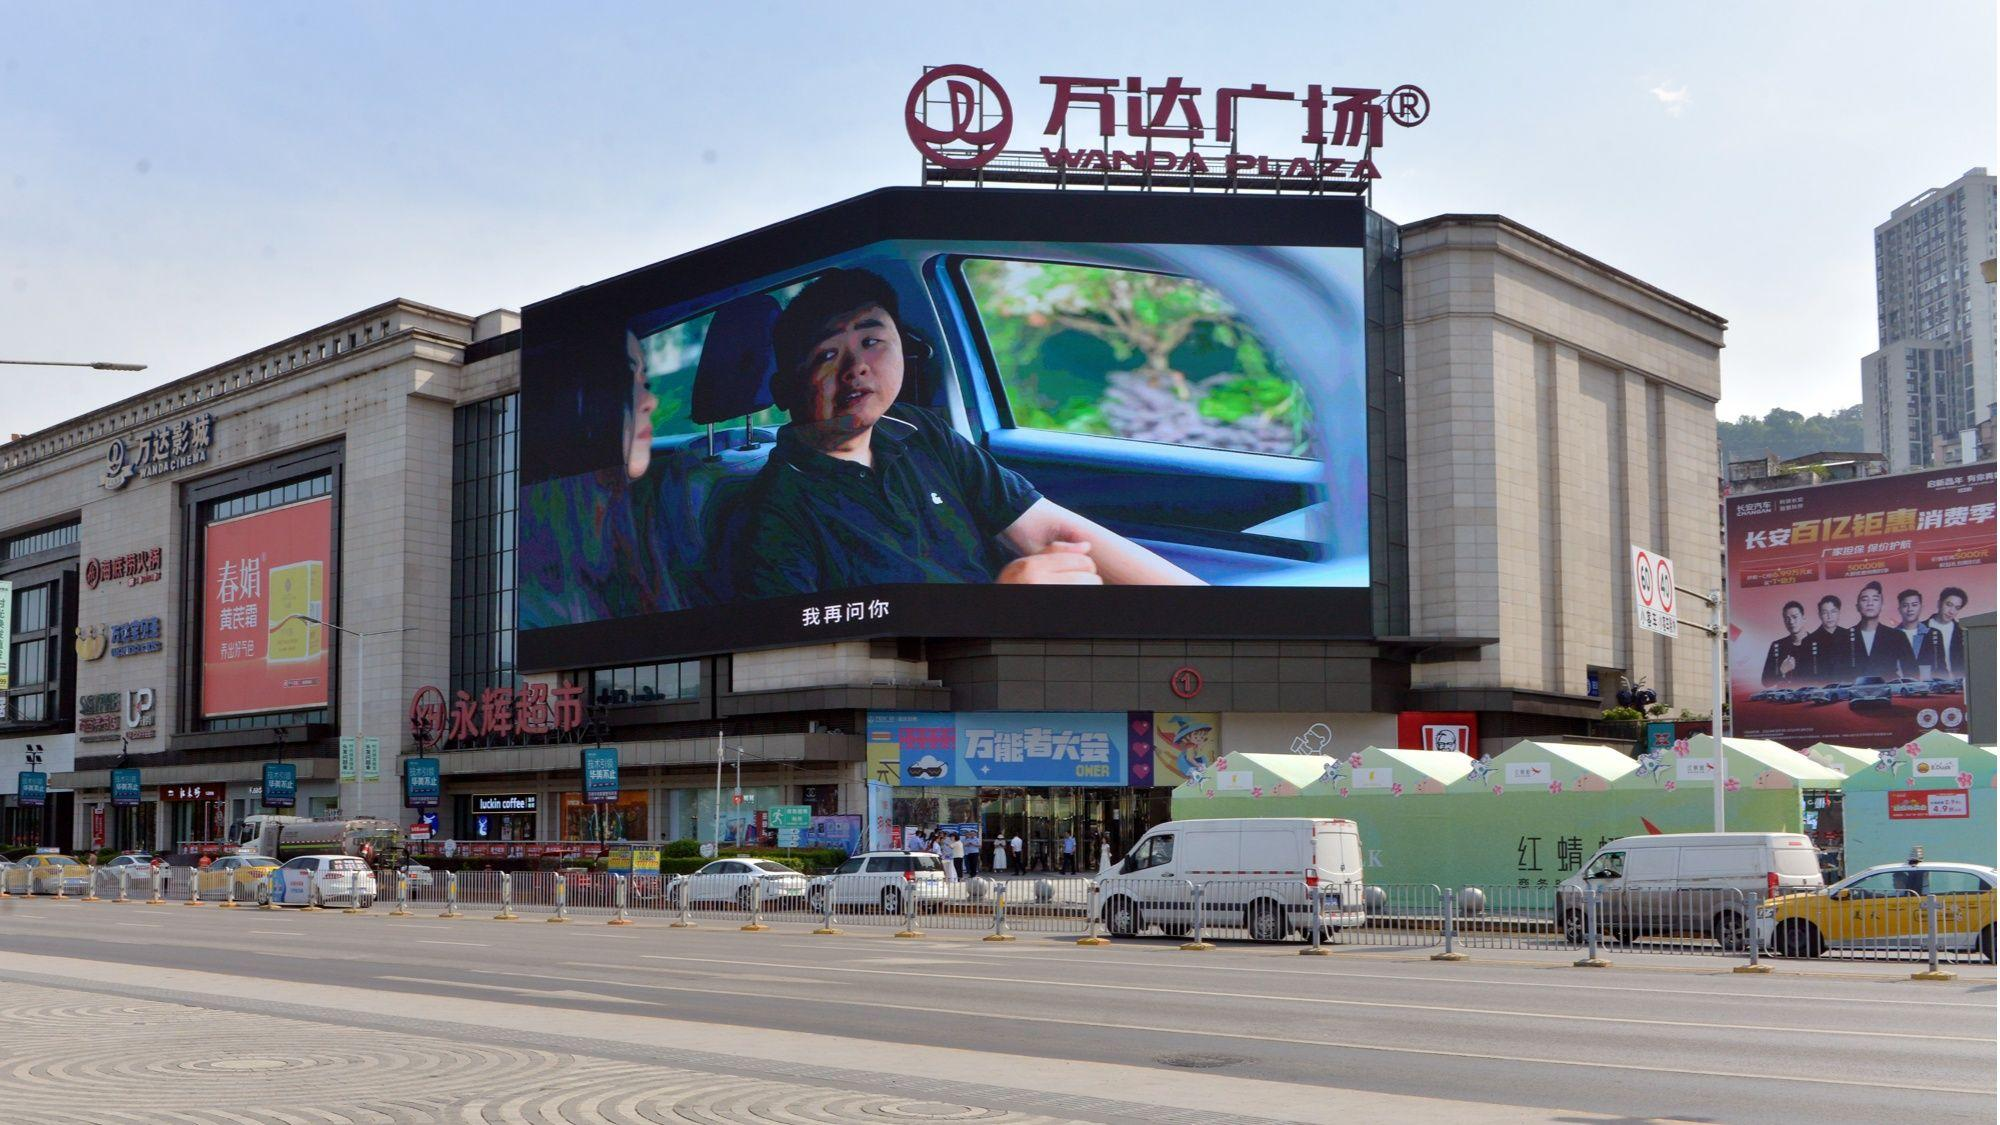
地标名称：万达广场(重庆万州店)
所在城市：重庆市·万州区